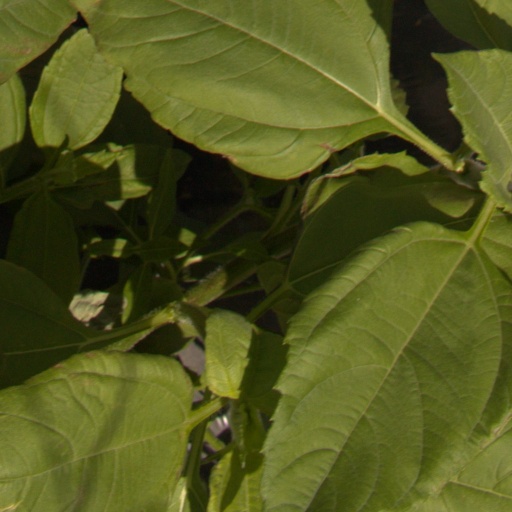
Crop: Jerusalem artichoke